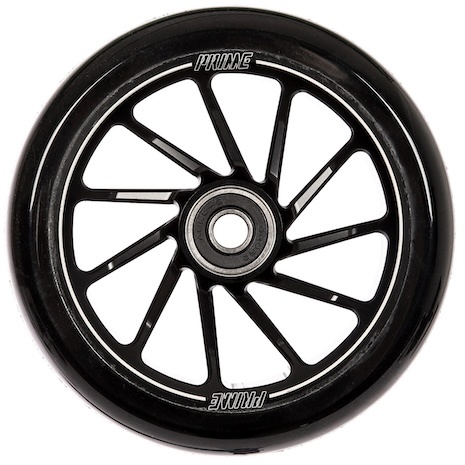
Prime Uchi 115 Wheel Zwart
Brand: Prime
Manufacturer Prime Primary color Black Secondary color Black Wheel diameter 115 Axle diameter 12 mm,8 mm PU profile Flat Wheel core design Spoked Wheel core material Aluminium Wheel hub width 24 mm Bearing precision ABEC9 PU hardness 88A PU width 24 mm Bearings and spacers Included Pieces per pack 1
Category: Sporting Goods > Outdoor Recreation > Riding Scooters > E-Scooters Parts > Wheels & Tires